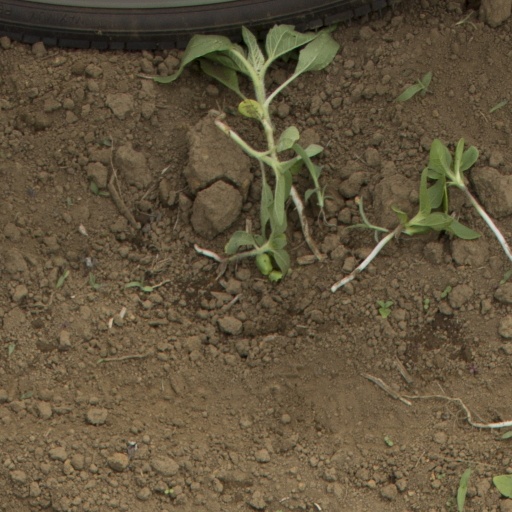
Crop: Jerusalem artichoke